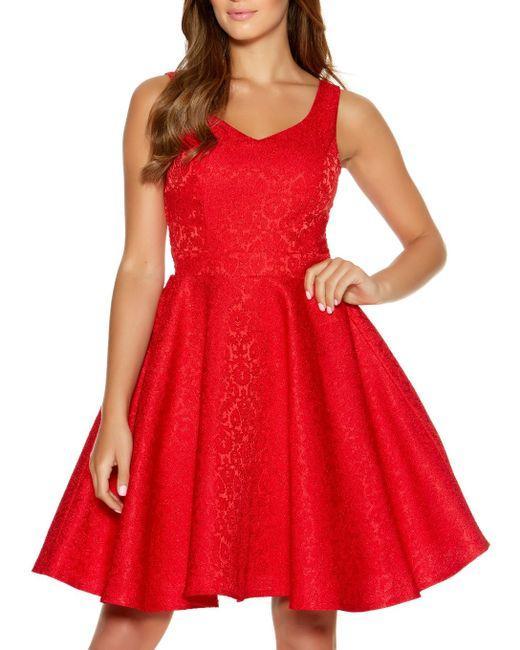
Rotes Baumwollpuffkleid mit Lochmuster, formelle Kleidung